Horror punk

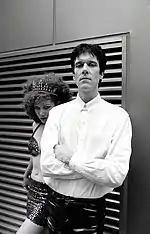

During the late 1950s to 1960s, early precursors of the horror punk sound emerged primarily out of music pioneered by early shock rock musicians, Screamin' Jay Hawkins, Screaming Lord Sutch and Alice Cooper. Additionally, teenage tragedy songs or "death discs" became a popular style of songwriting which incorporated elements lifted from horror during the 1950s and 1960s, notable examples include "Teen Angel", "Endless Sleep" and "Moody River". These elements continued into the 70s with the advent of glam rock and heavy metal.